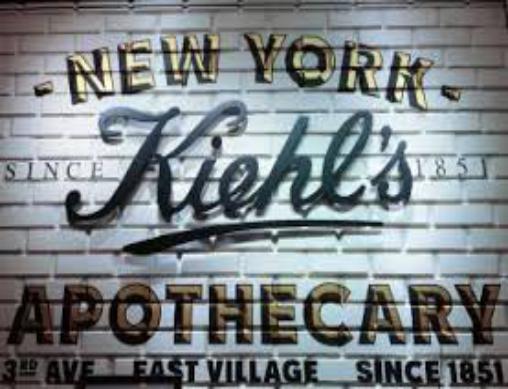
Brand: Kiehl's
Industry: Necessities